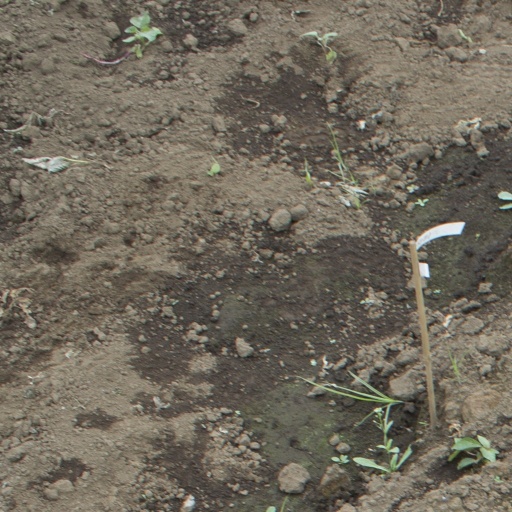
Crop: soybean